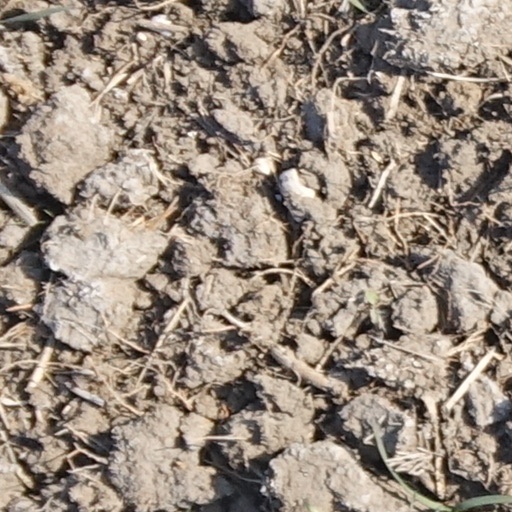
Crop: wheat